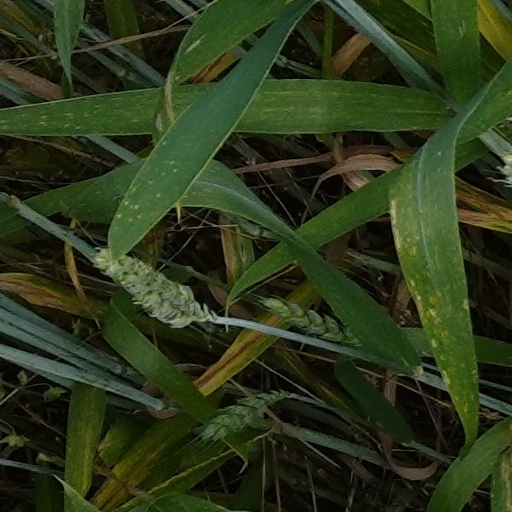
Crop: wheat